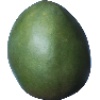
Label: mango